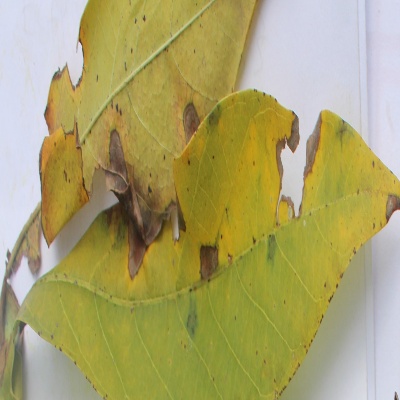
Crop: Cassava
Condition: brown spot